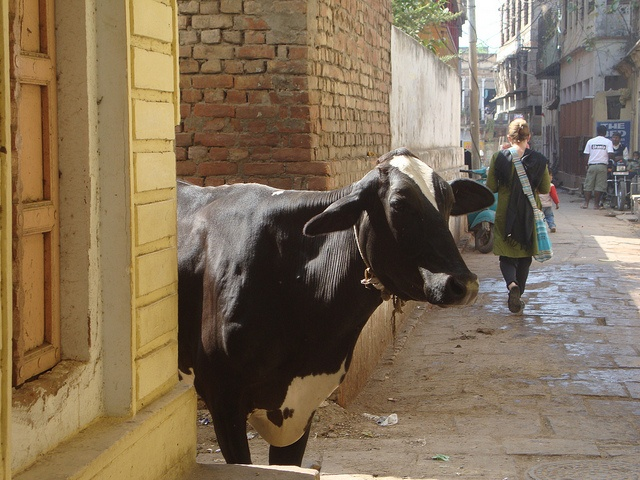
A cow standing in an alley way in a city.
A cow stands on a city street as pedestrians walk by.
A cow standing by two buildings in a town.
A cow standing next to a brick building.
A cow on a street standing between two building.